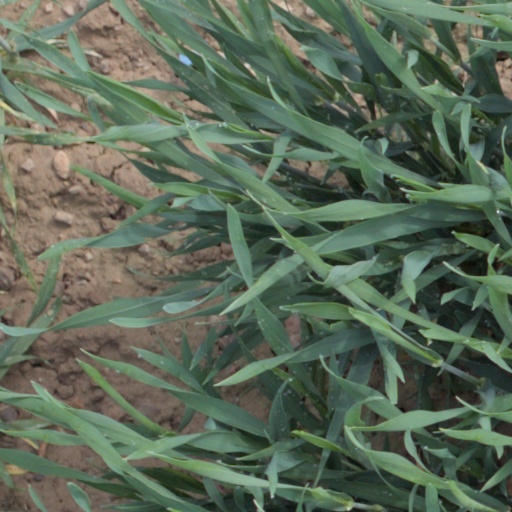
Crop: wheat